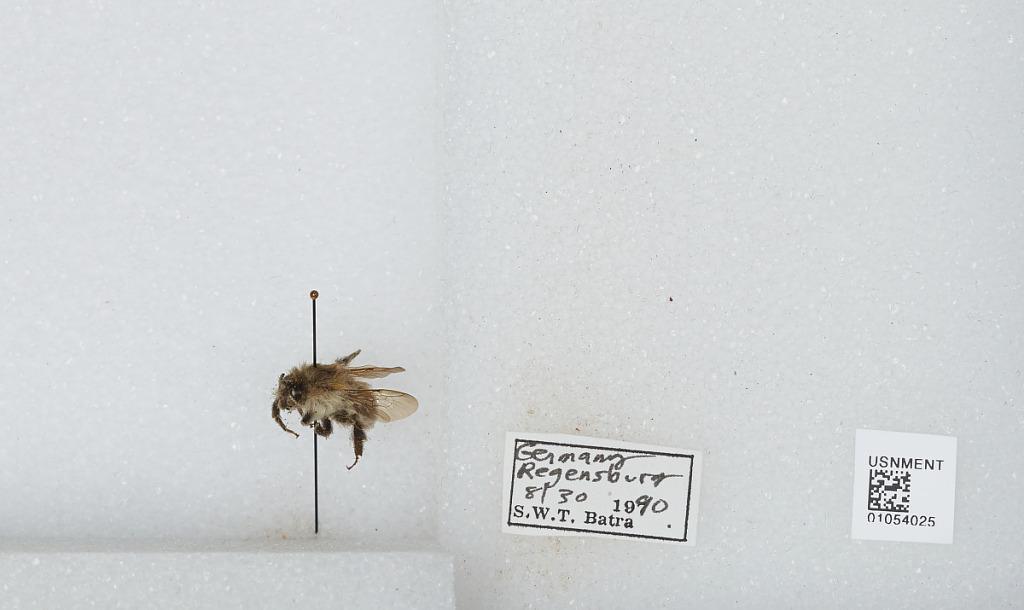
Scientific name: Bombus sp.
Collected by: S. Batra
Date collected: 1990-8-30
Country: Germany
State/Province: Bavaria
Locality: Regensburg
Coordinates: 49.0131, 12.1008